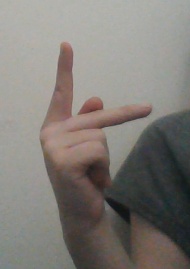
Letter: dha